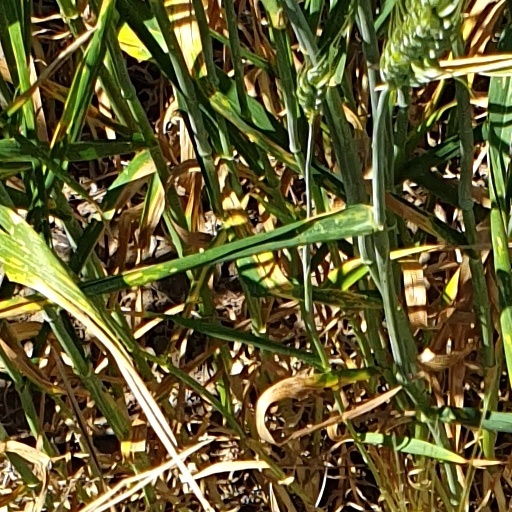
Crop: wheat